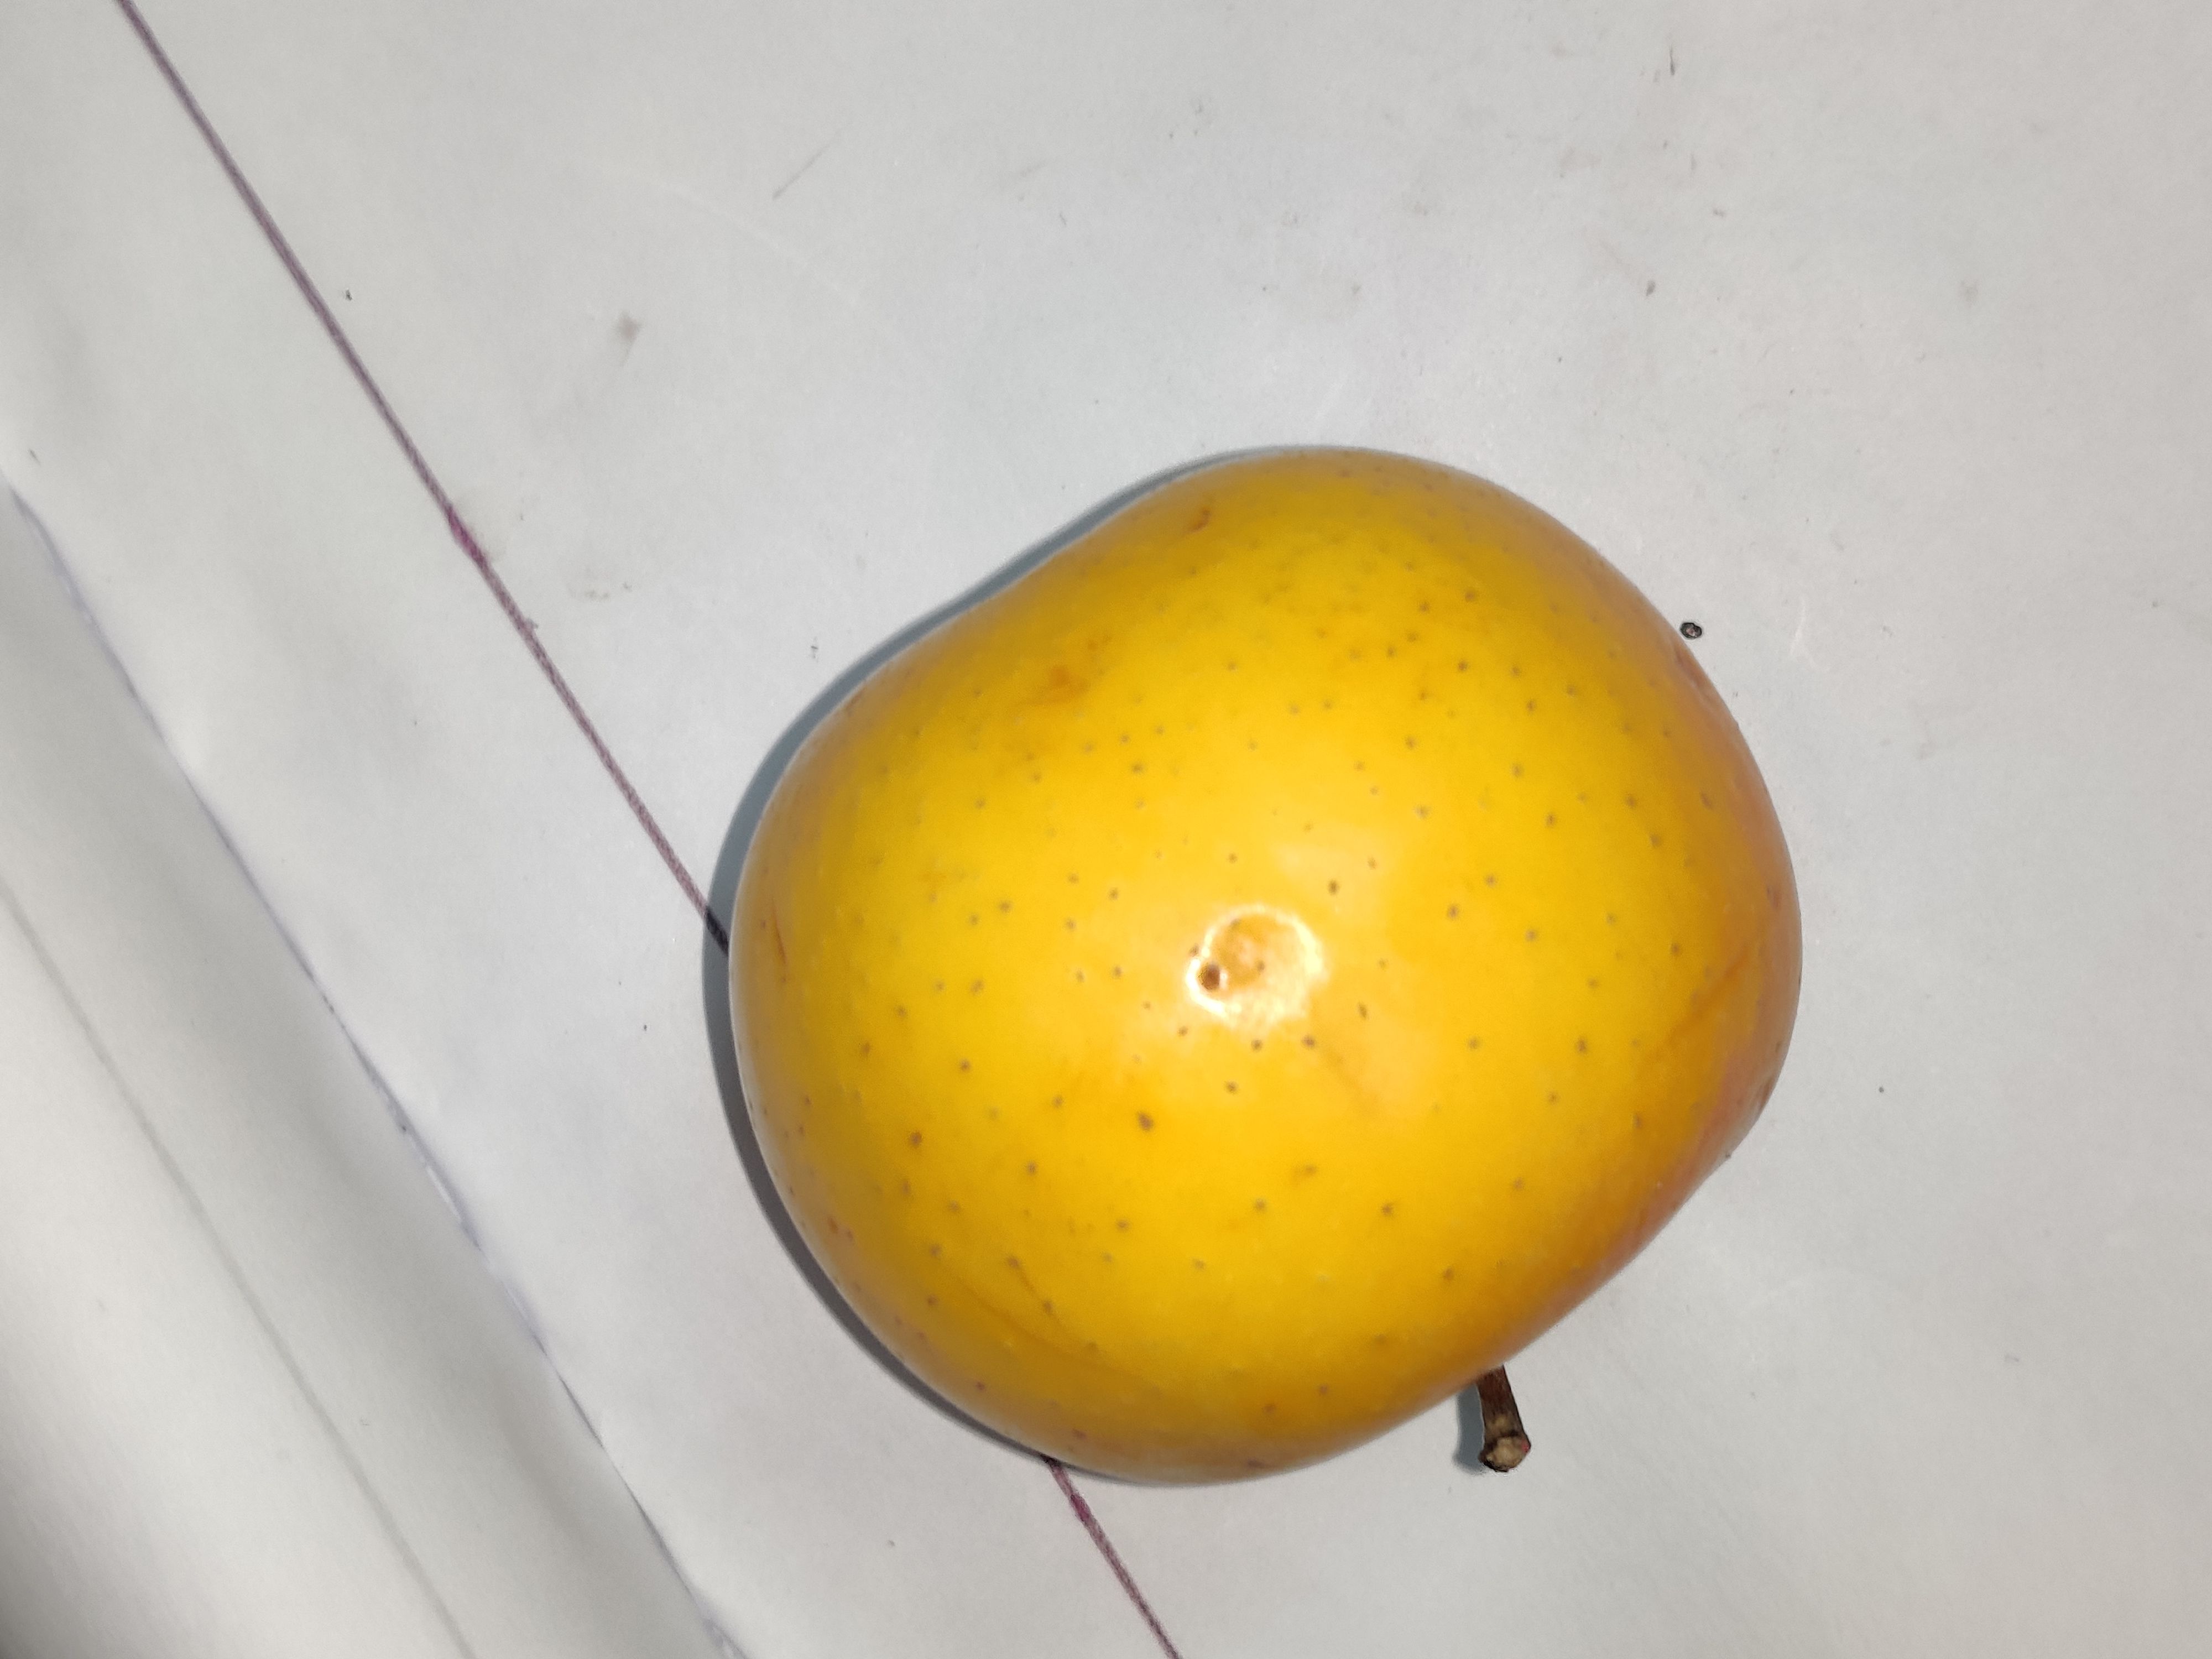
Fruit: apple
Grade: 1st-grade